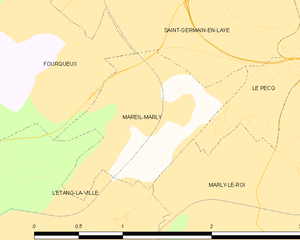
Carte des communes françaises Mareil-Marly